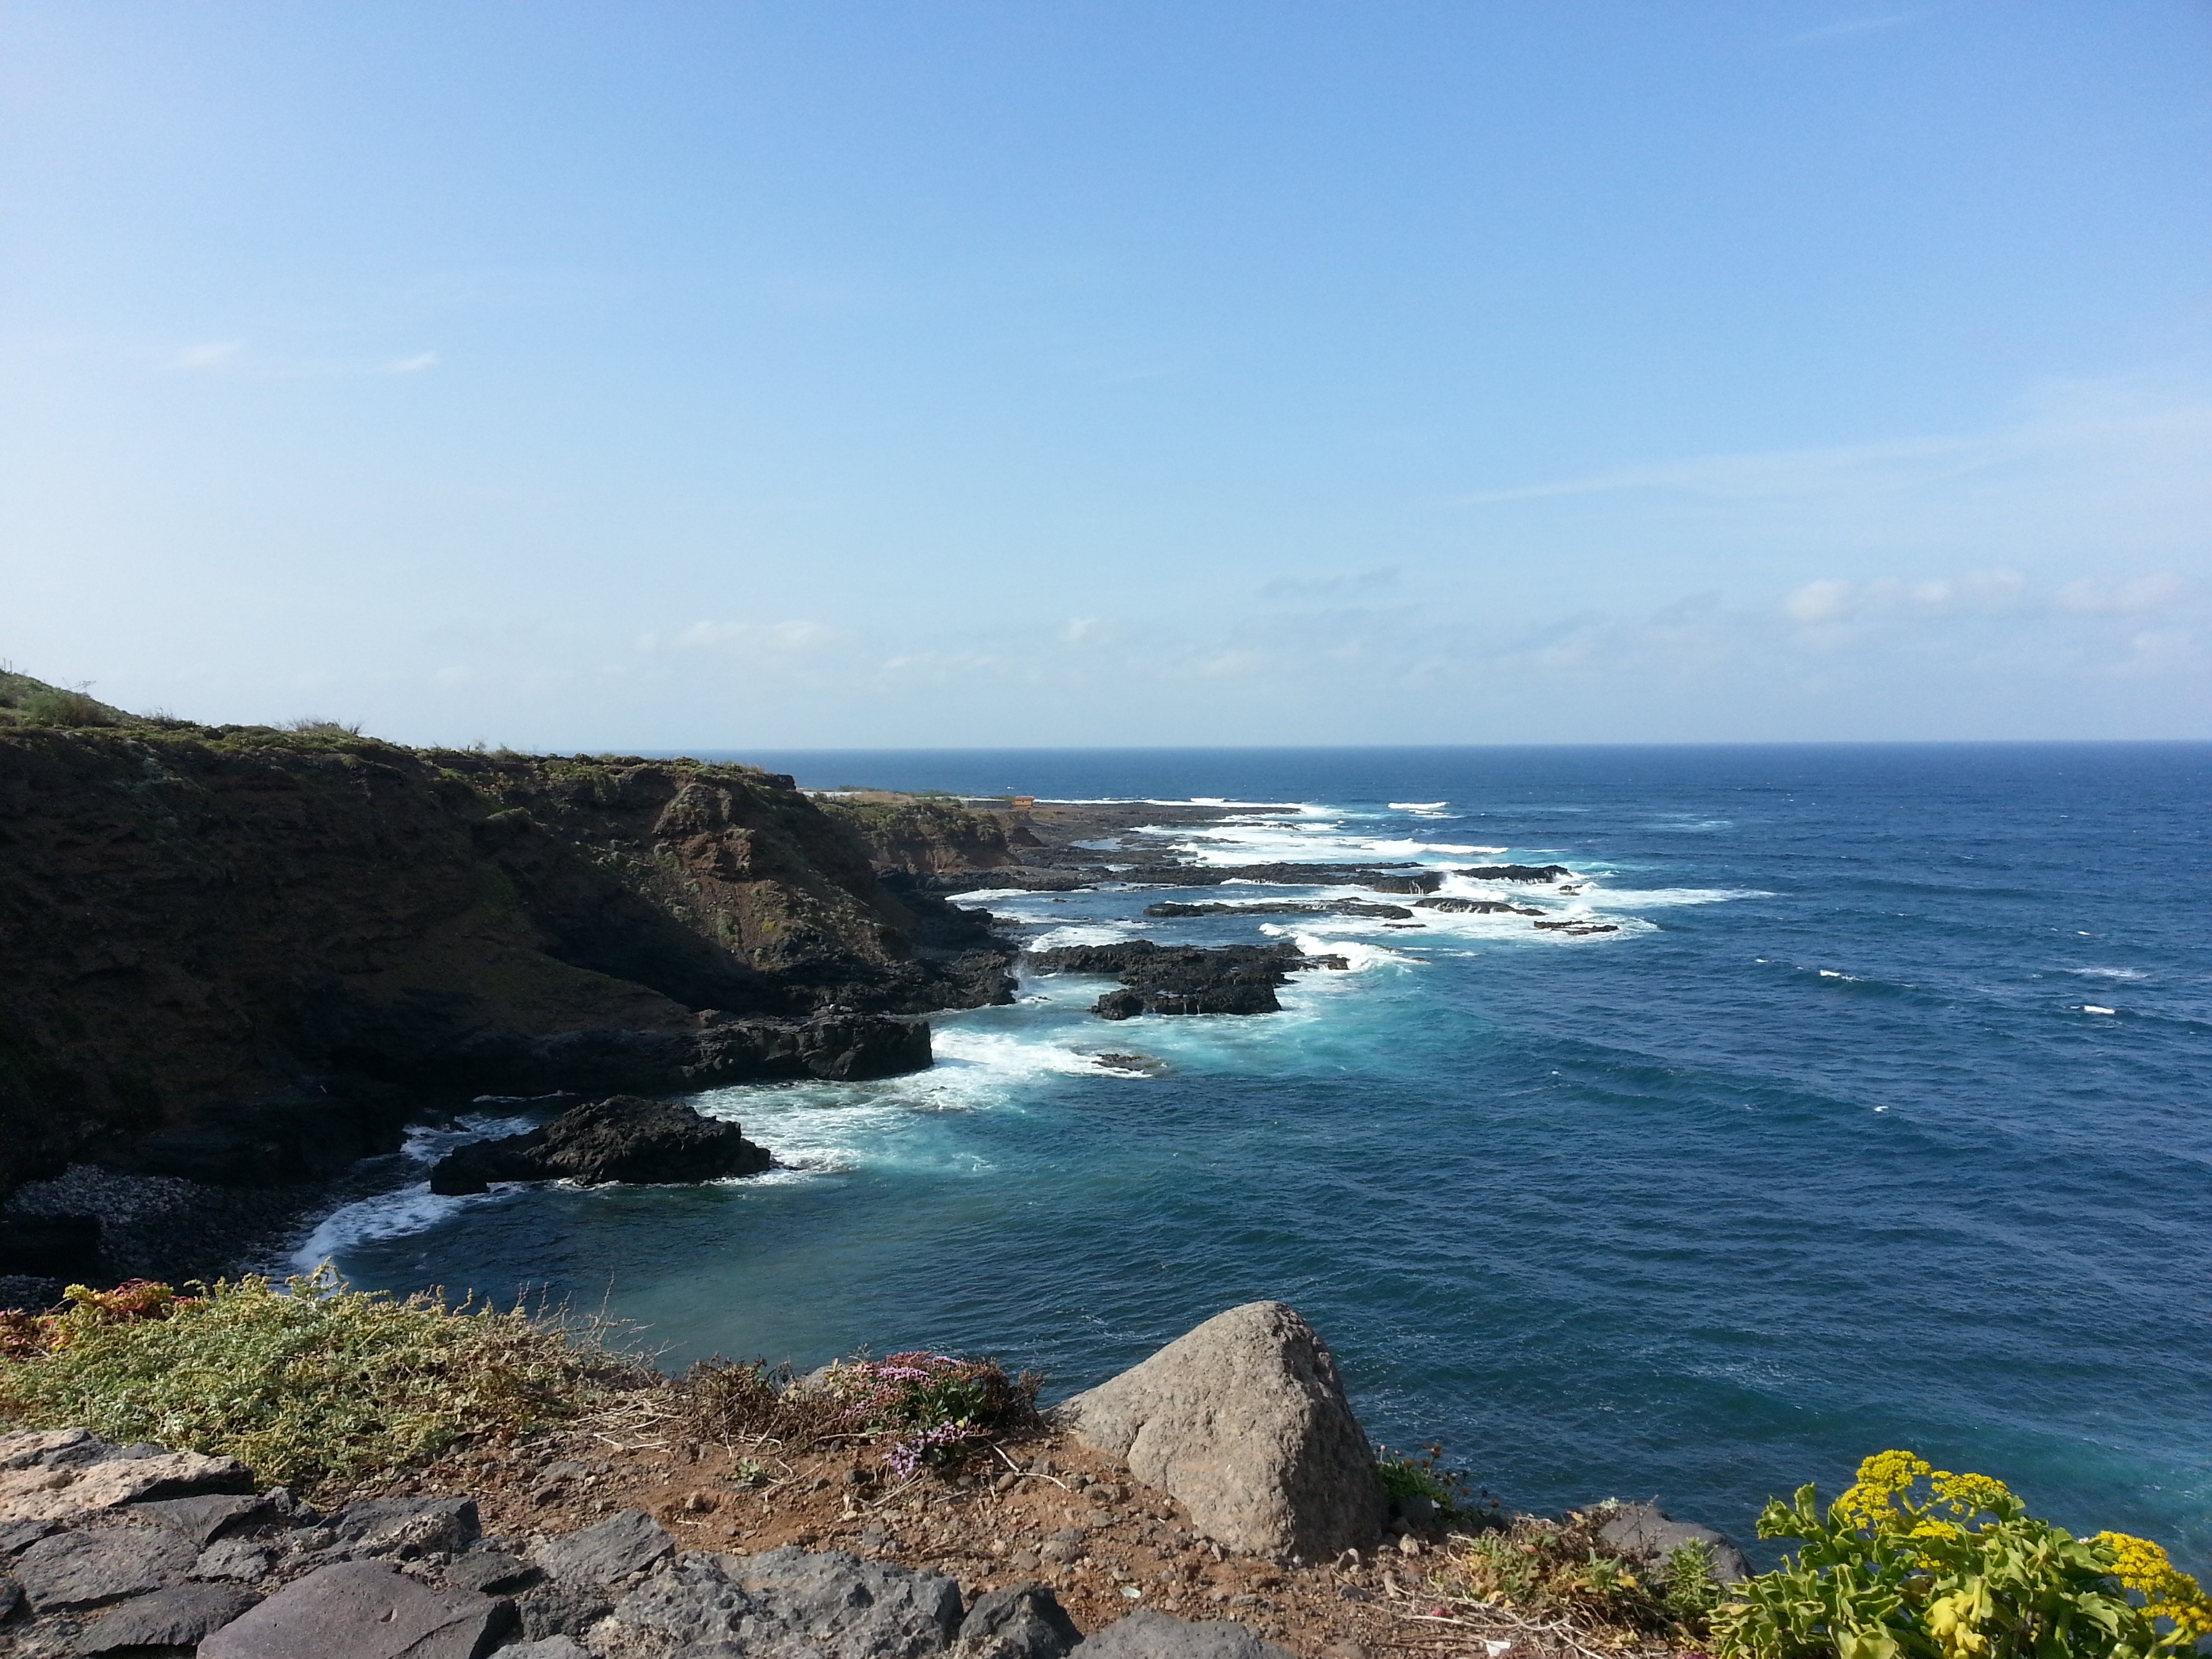
beach, sea, coast, rock, ocean, horizon, shore, wave, vacation, cliff, cove, bay, terrain, body of water, headland, tenerife, cape, islet, wind wave, promontory